Houston County, Minnesota

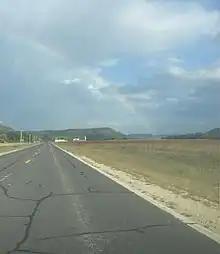
Driftless scenery in Houston County

The county is in the Driftless Zone, marked by the absence of glacial drift and presence of bedrock cut by streams into steep hills. The plateau that surrounds Caledonia includes flat, fertile farmland and hilly, verdant pasture land.